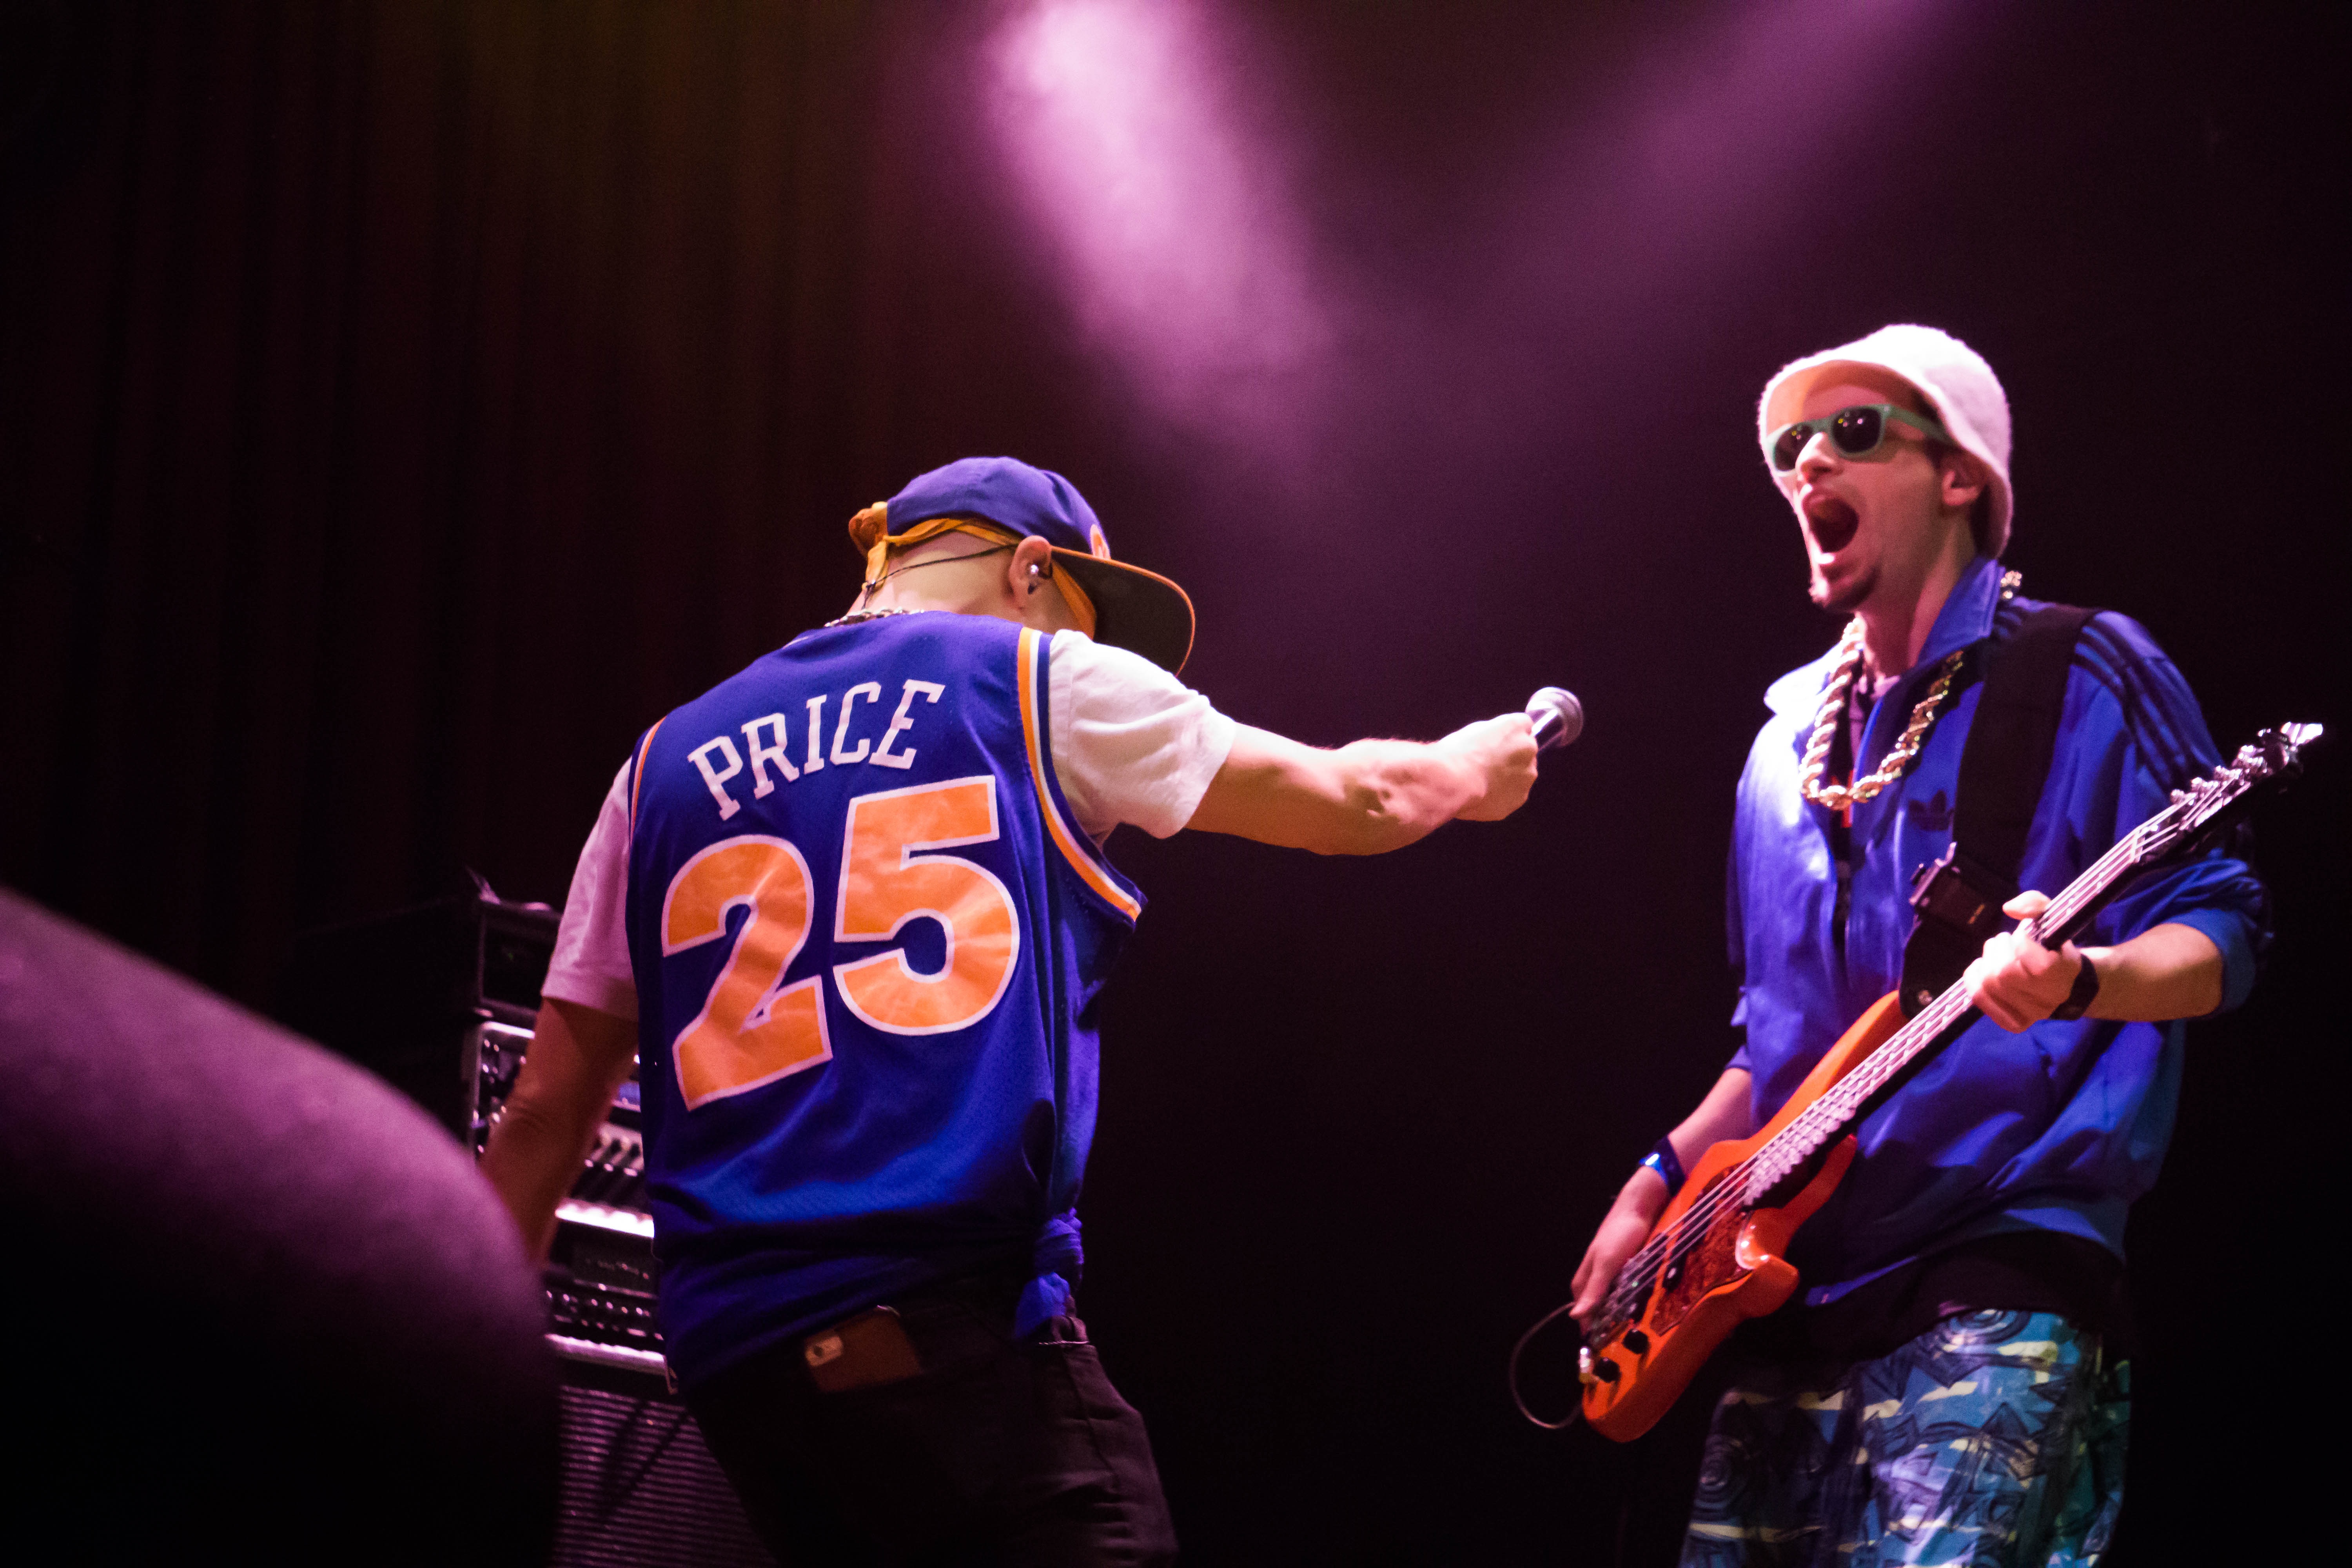
rock, music, people, play, guitar, concert, singer, band, audience, live, show, instrument, mic, musician, live music, stage, bass, musical, performance, bassist, singing, sound, event, guitarist, electric, entertainment, yell, performing arts, rock band, rock concert, musical theatre